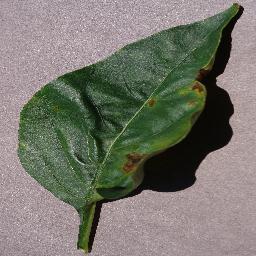
Label: Pepper,_bell___Bacterial_spot